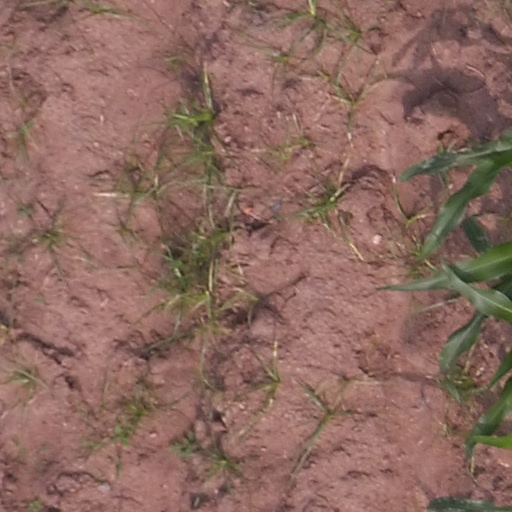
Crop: maize; corn